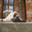
Label: cat